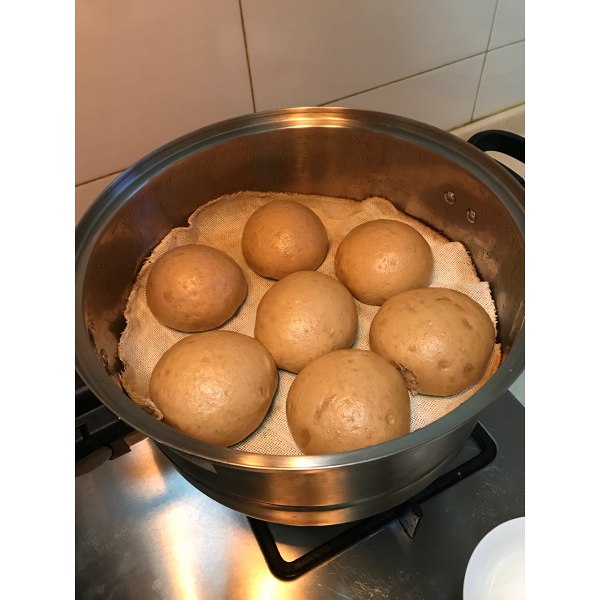
Label: trash